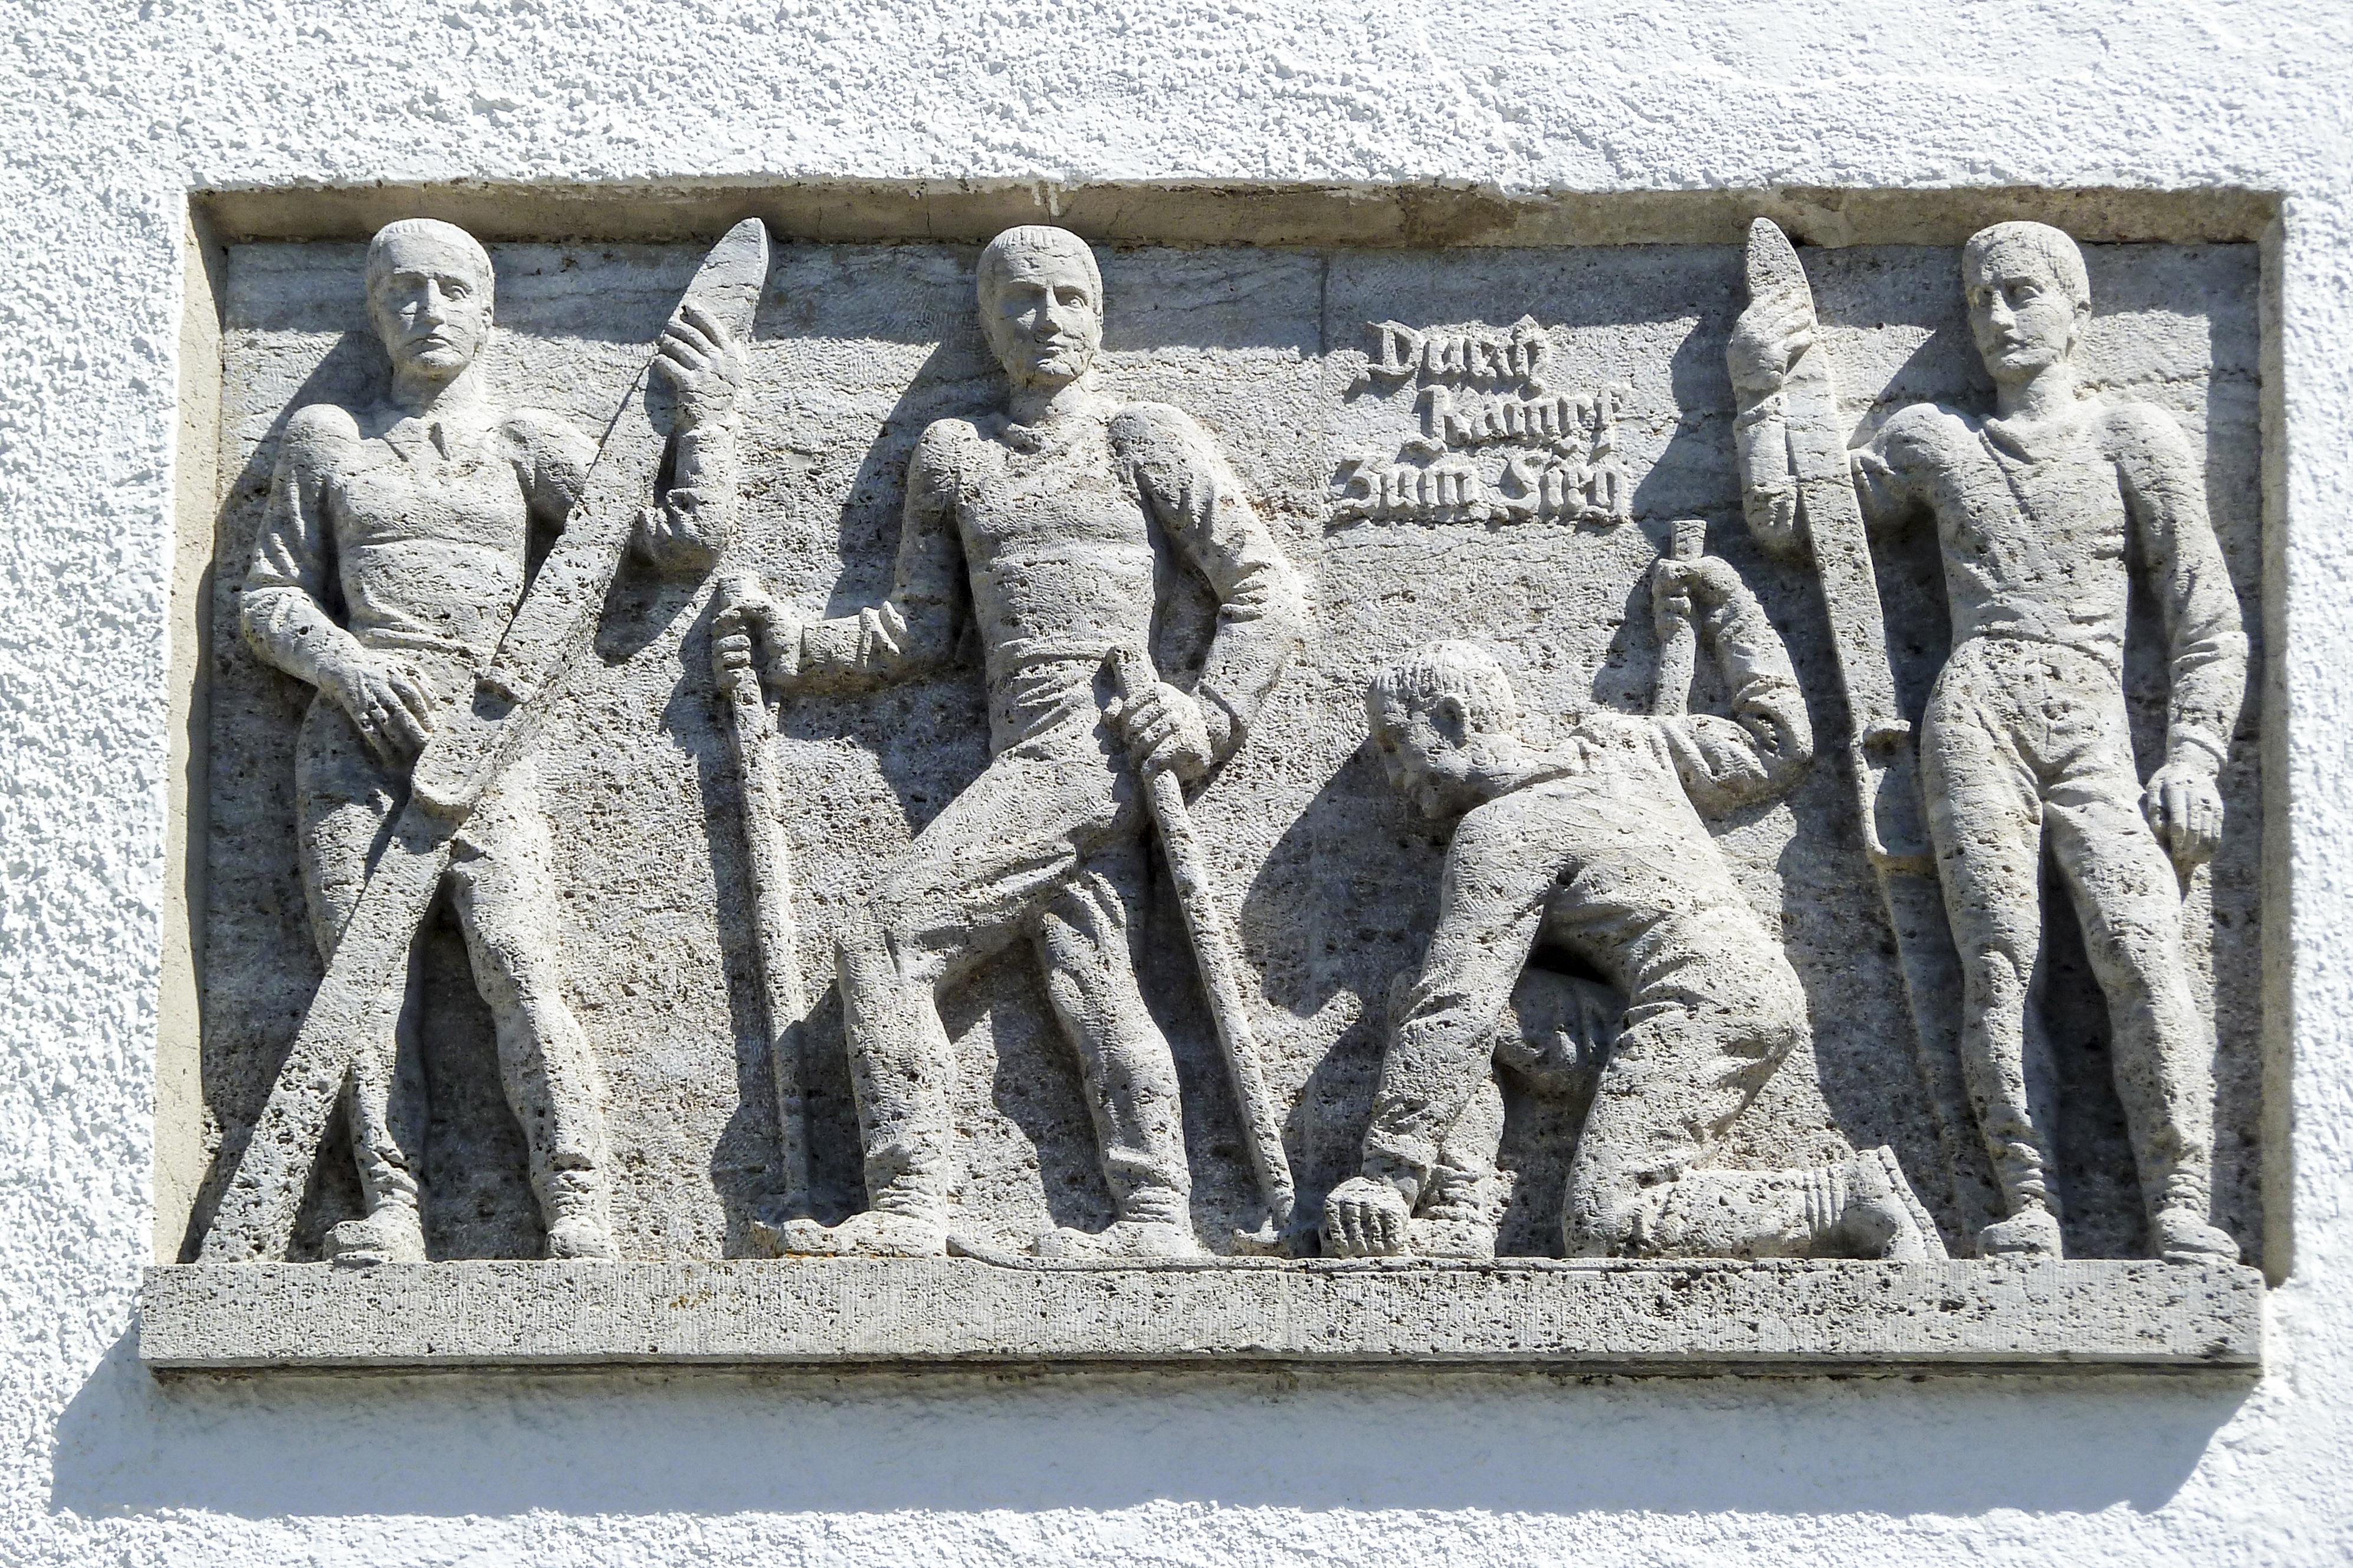
man, architecture, group, countryside, monument, statue, ornament, farmer, sculpture, memorial, art, germany, culture, history, carving, relief, stucco, stone carving, ancient history, wall fresco